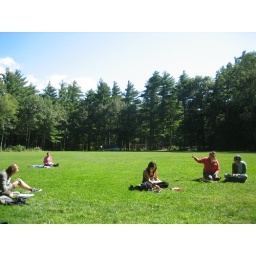
Penny's Earth Project class took place in this wide open field and the trees surrounding it.